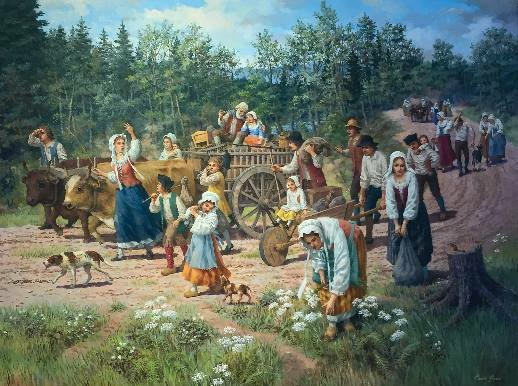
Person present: No